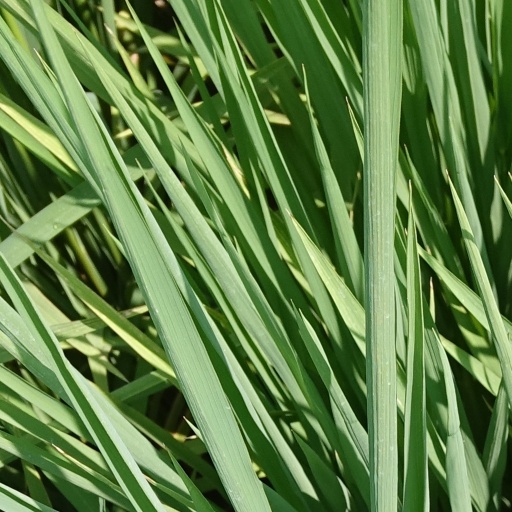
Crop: rice